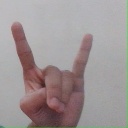
अक्षर: श